Jacques Delille

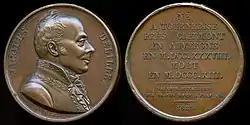
An 1821 medal commemorating Jacques Delille

Delille's work was an early and influential call for rejection of the symmetry and regularity of the formal French style of gardening in favour of the irregular and "natural" English garden. For the next half century, his poem was to become the major reference on the subject. Notable gardeners in France and beyond profited from his advice, described their own creative landscaping to him or invited Delille to see their work for himself. Profiting from this, he had added over a thousand lines more to the poem by the time of his 1801 edition, increasing its length by a third. And there were many translations of the poem: into Polish (1783); three into Italian (1792, 1794, 1808); into German (1796); into Portuguese (1800); and three into Russian (1804, 1814, 1816).